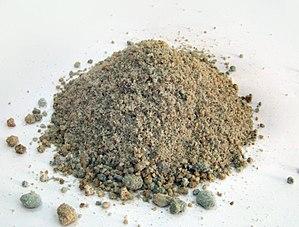
Laitier granulé.
En sidérurgie, le laitier correspond aux scories qui sont formées en cours de fusion ou d'élaboration du métal par voie liquide. Il s'agit d'un mélange composé essentiellement de silicates, d'aluminates et de chaux, avec divers oxydes métalliques, à l'exception des oxydes de fer. Ses rôles dans la métallurgie des métaux ferreux en fusion sont multiples.